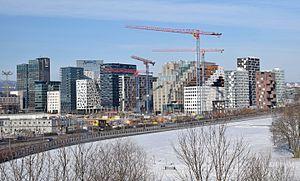
Le Projet Barcode est une section de Bjørvika, cette dernière étant elle-même une partie de Fjordbyen, transformation urbaine de cette partie d'Oslo à l'origine composée de docks.